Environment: real
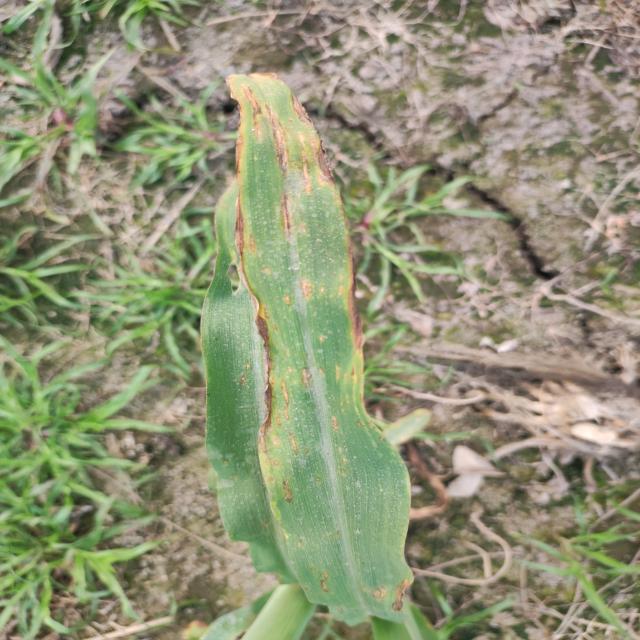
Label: potassium_deficiency